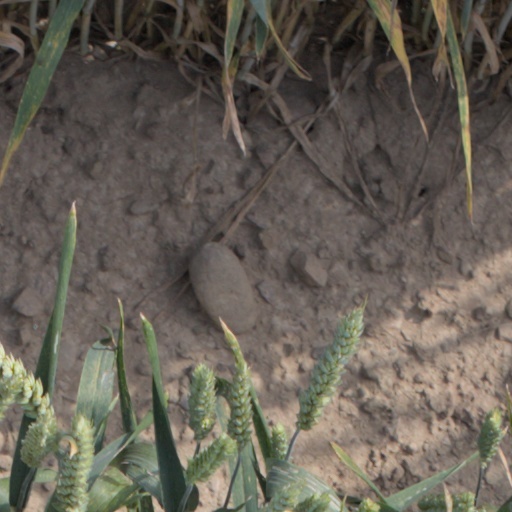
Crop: wheat